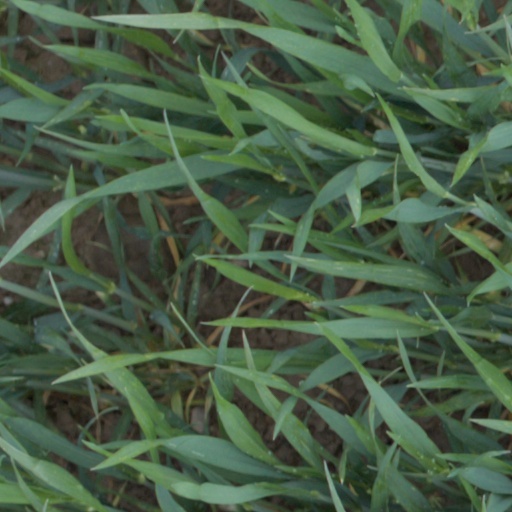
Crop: wheat